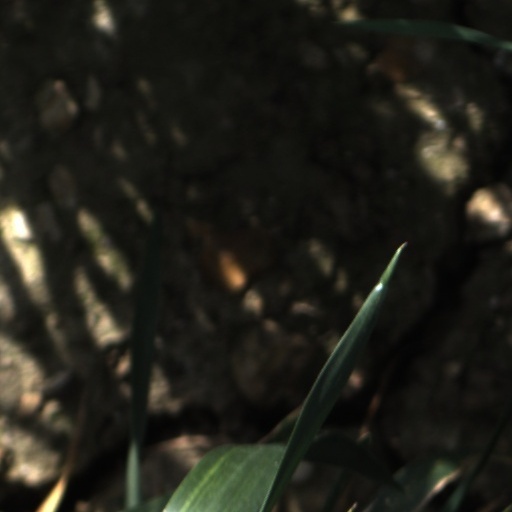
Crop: wheat